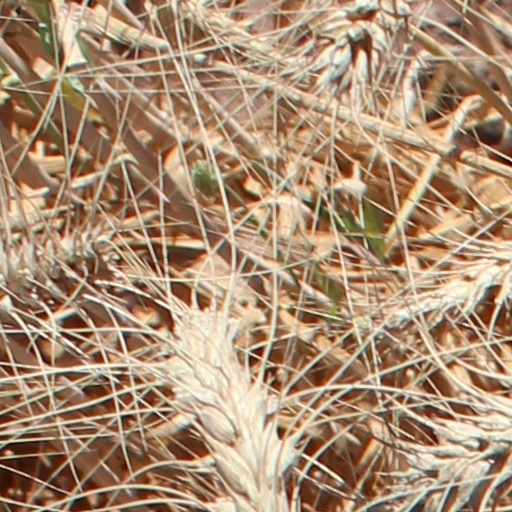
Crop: wheat